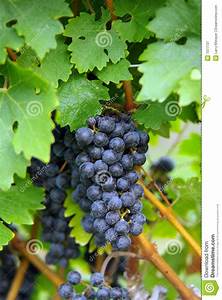
Label: Grapes